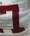
Number: 7